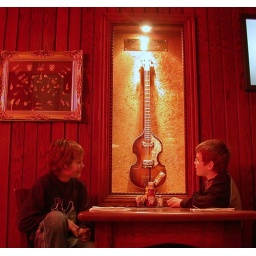
Young fans sitting in front of Paul McCartney's bass guitar at the Hard Rock Cafe in St. Julians, Malta.